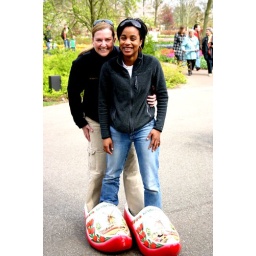
Me and E in the wooden shoes - super tourists